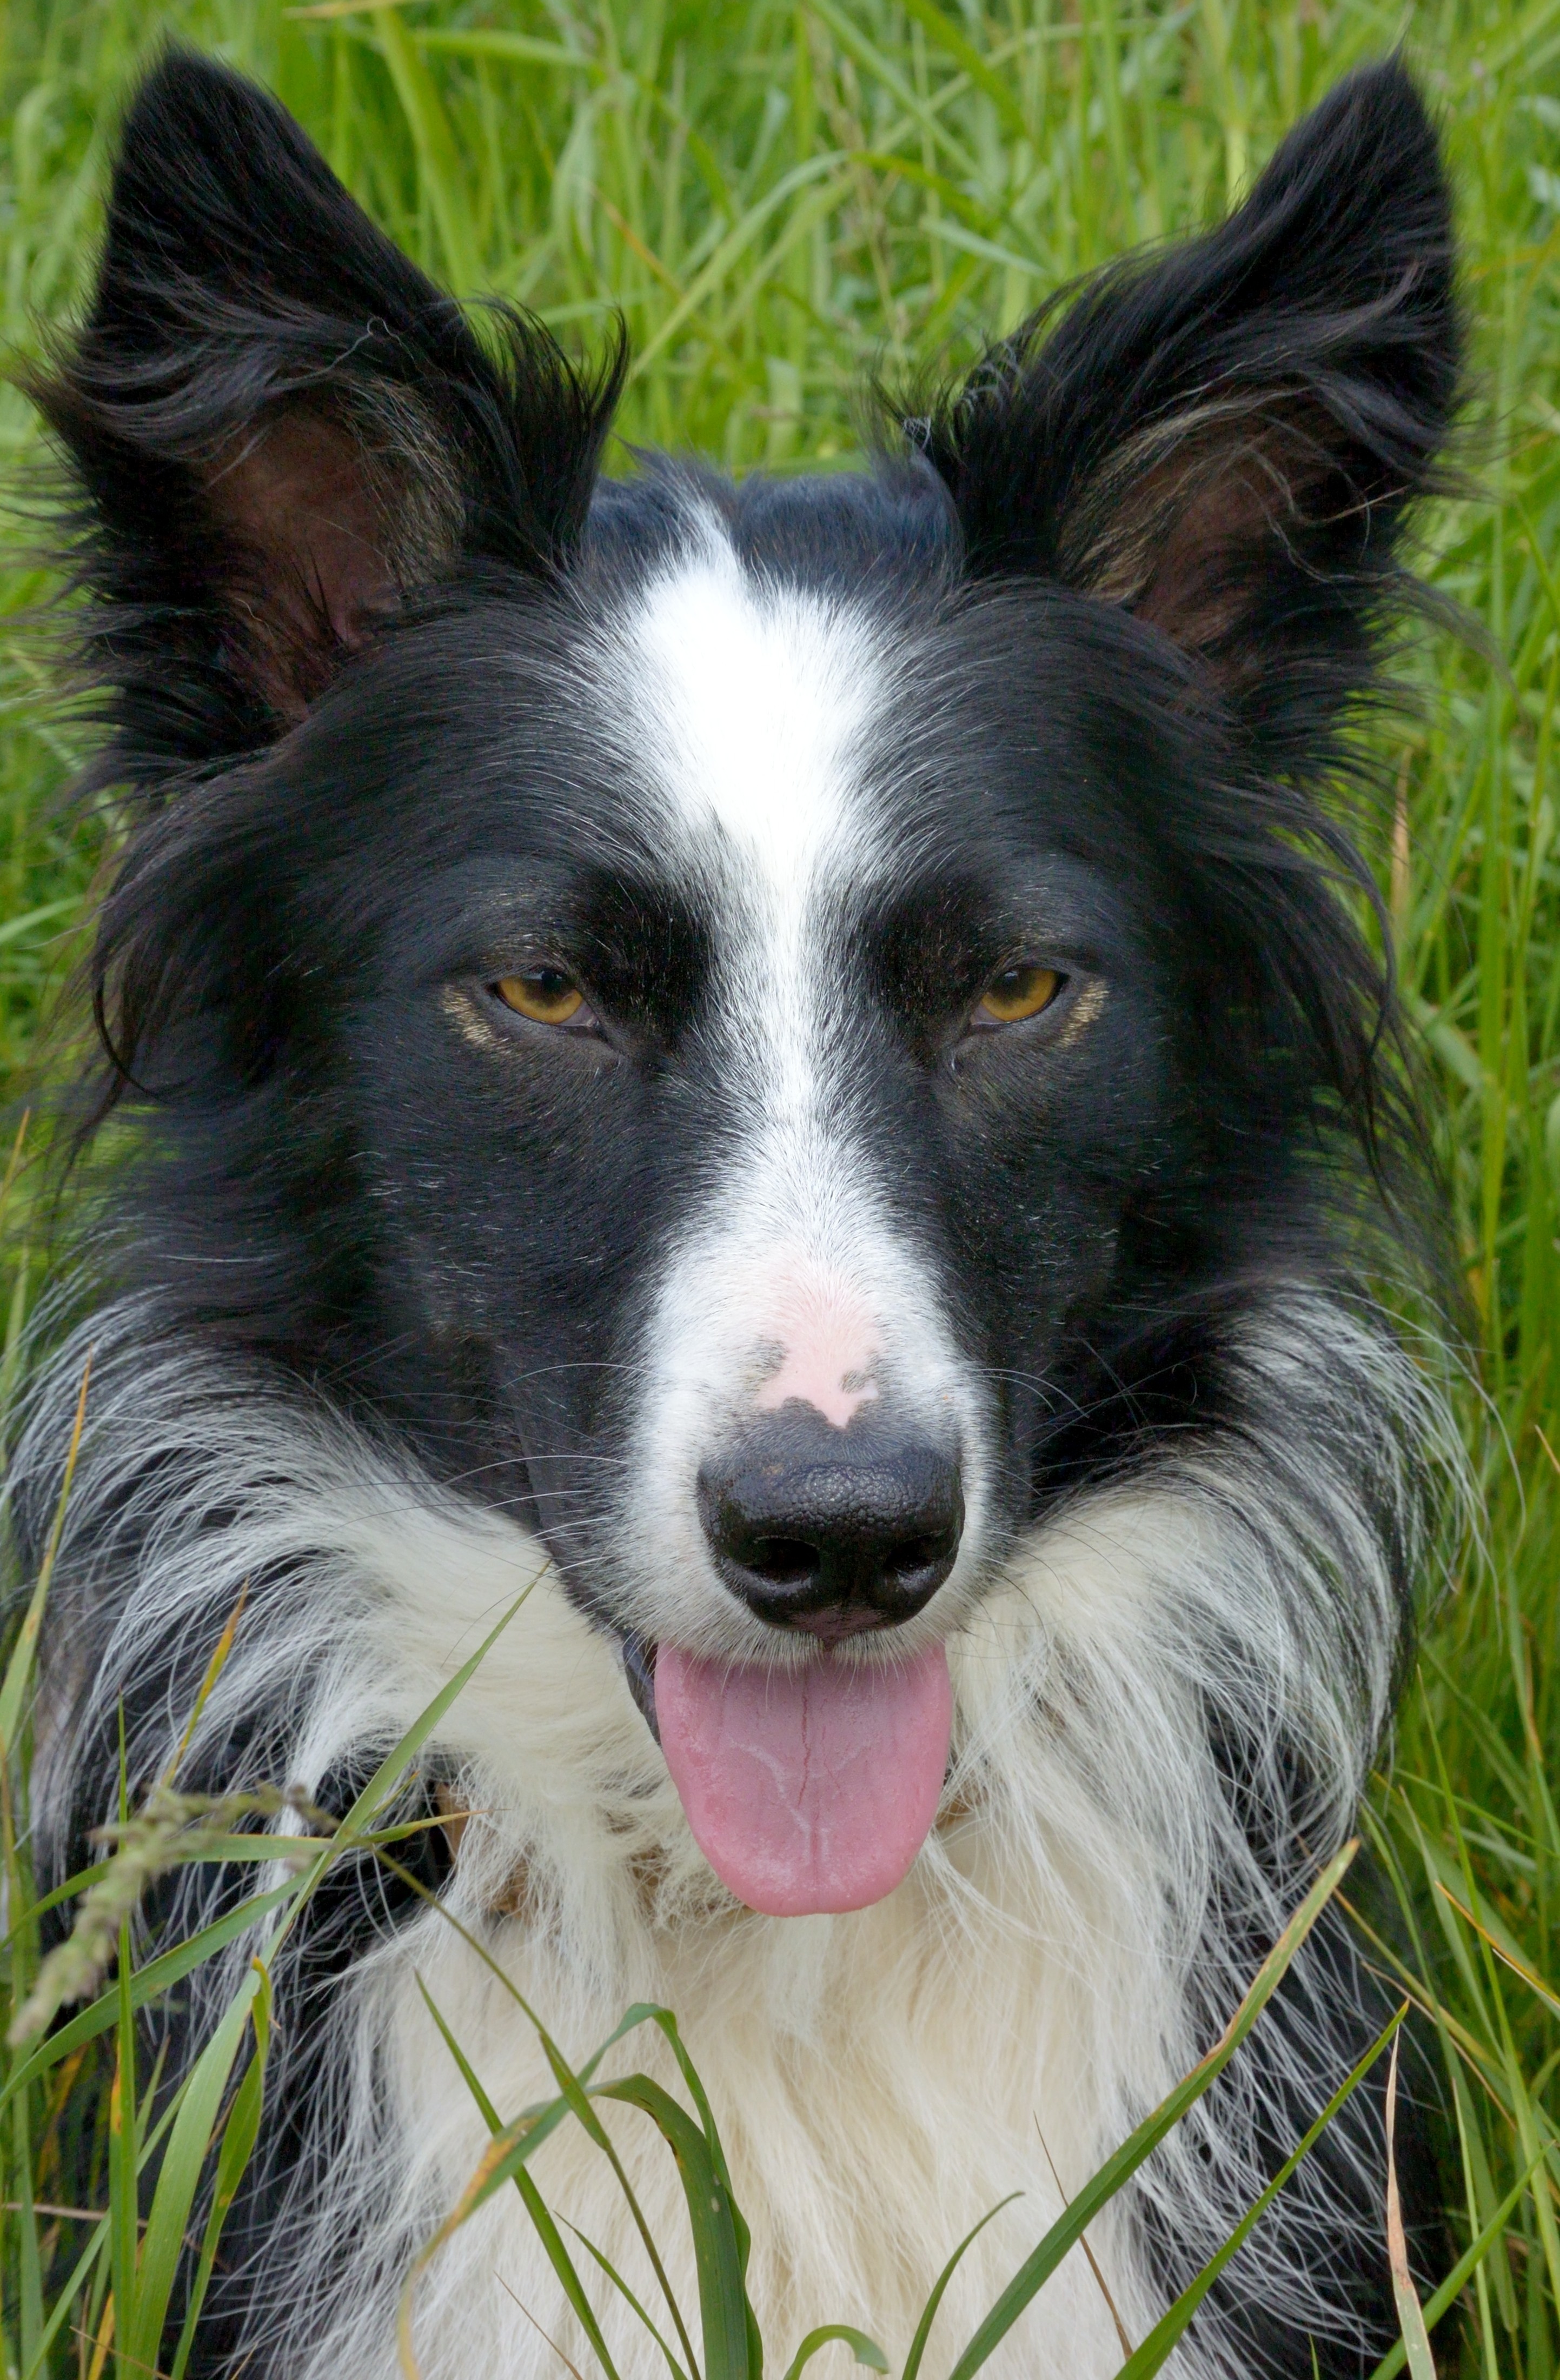
black and white, dog, animal, collie, pet, portrait, mammal, border collie, face, snout, head, vertebrate, dog breed, animal portrait, karelian bear dog, shetland sheepdog, dog like mammal, carnivoran, dog breed group, icelandic sheepdog